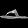
Label: Sandal